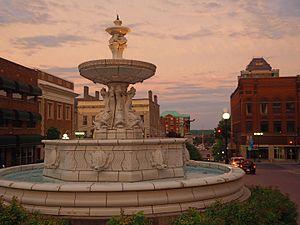
Fontaine John H. Fulford Memorial, qui fut érigée en 1916.
Brockville est une ville canadienne dans l'est de l'Ontario se situant près de la région des Mille-Îles sur le fleuve Saint-Laurent. Le recensement de 2006 y dénombre 21 957 habitants.